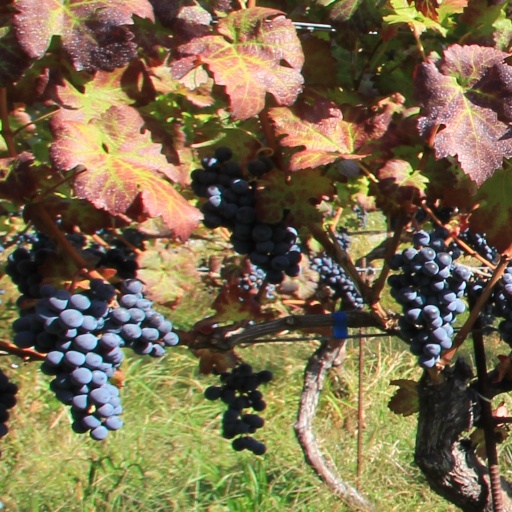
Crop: grape